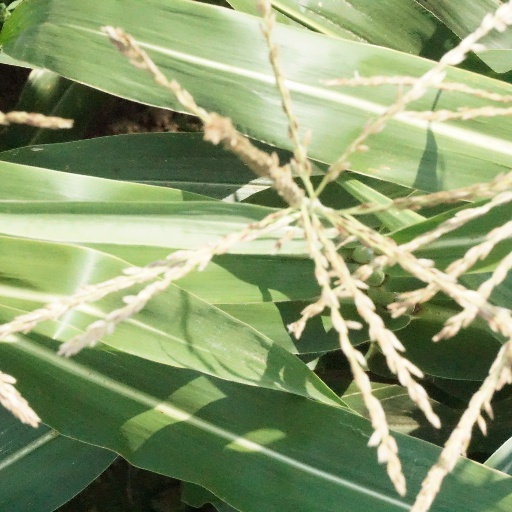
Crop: maize; corn